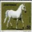
Label: horse